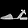
Label: Sandal